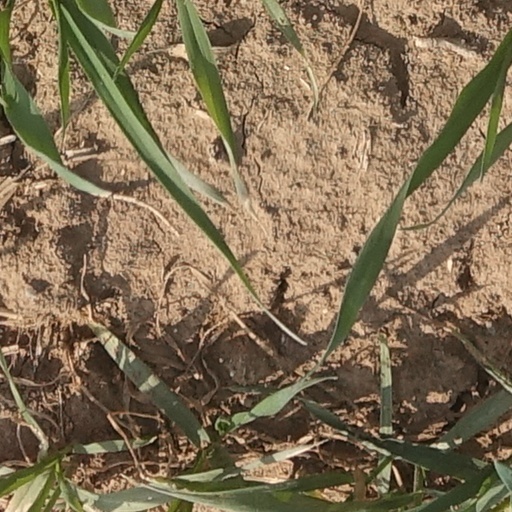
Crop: wheat